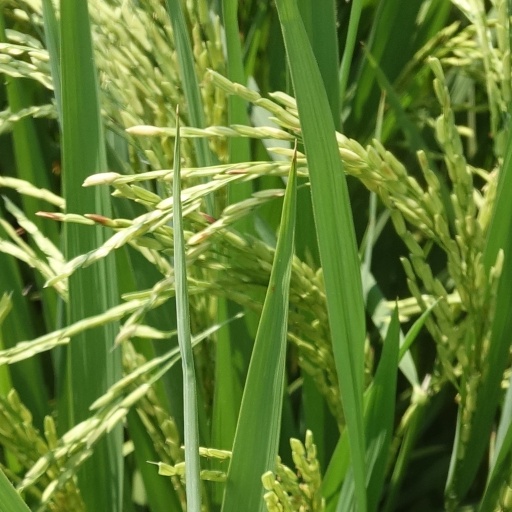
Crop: rice